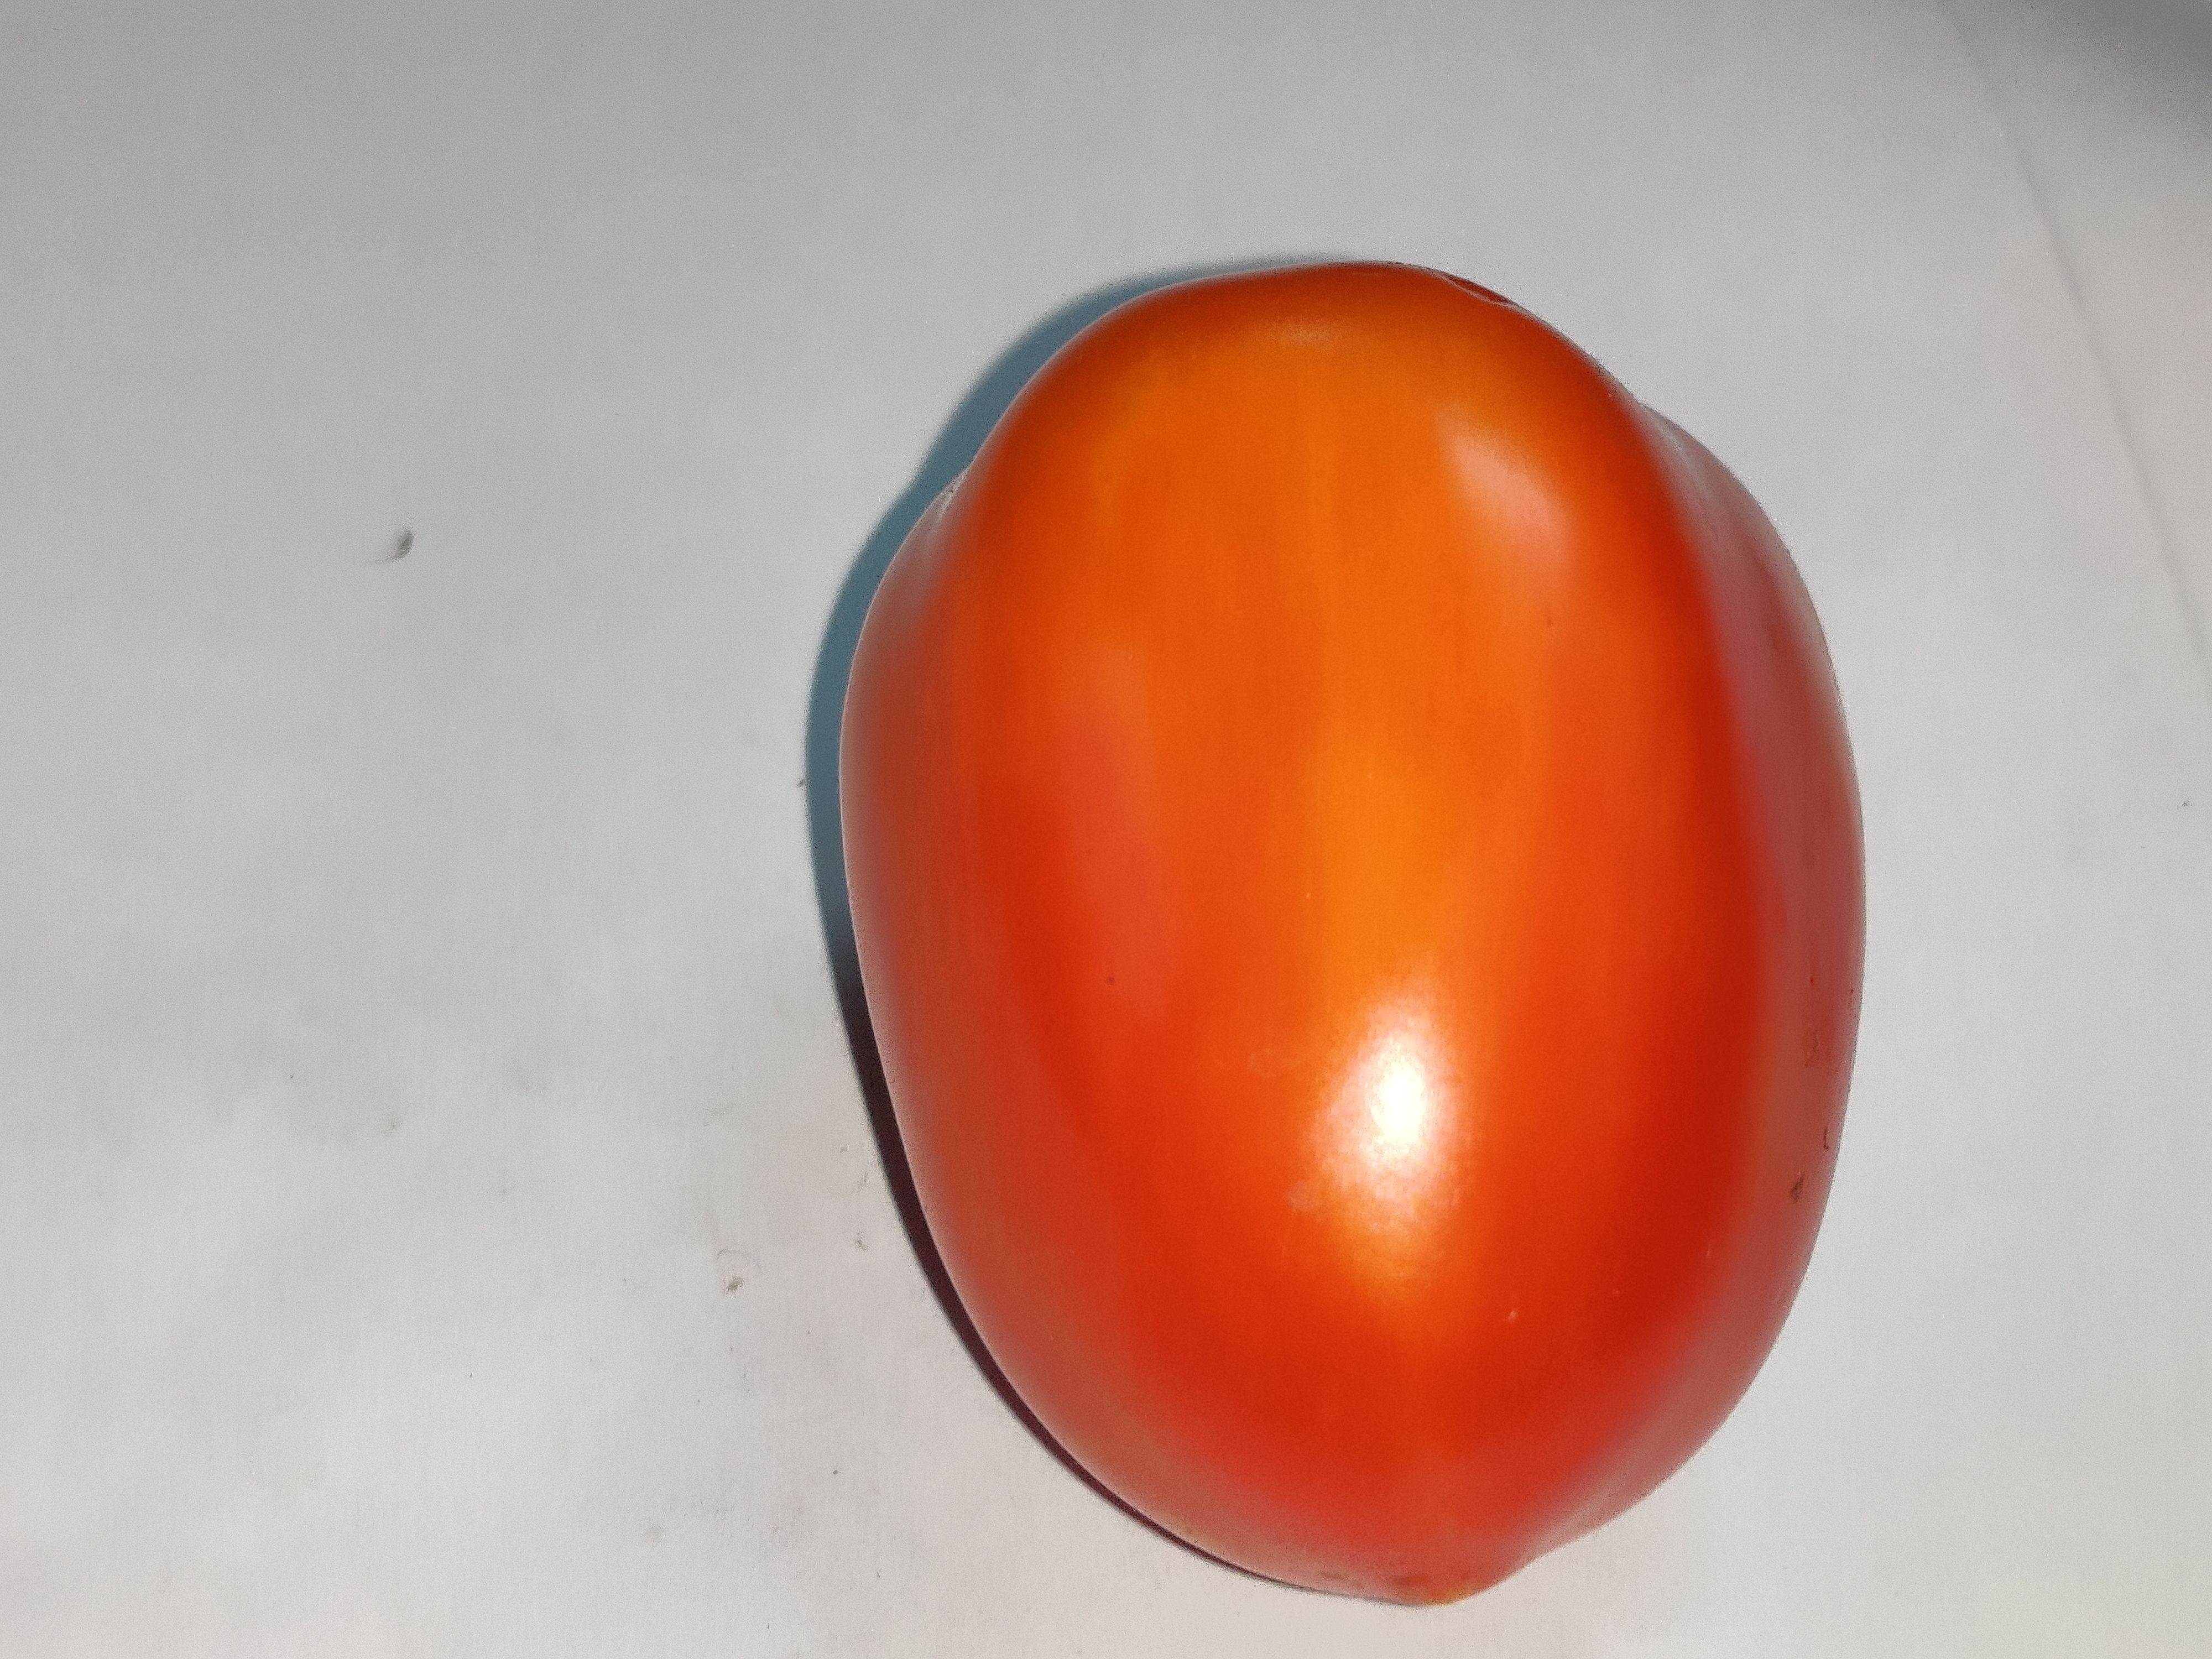
Fruit: tomatoes
Grade: 1st-grade